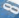
Number: 8